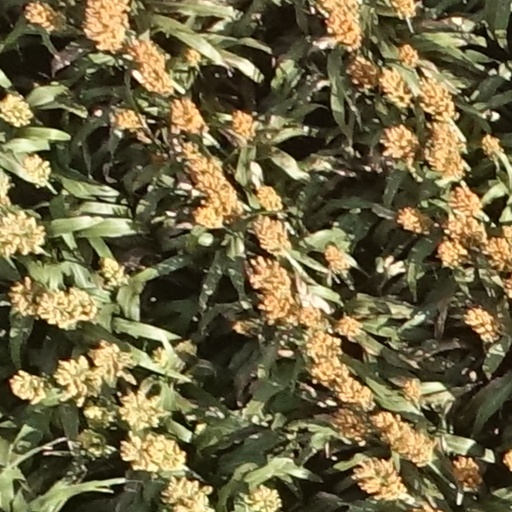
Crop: sorghum